Unknown Confederate Soldier Monument in Horse Cave

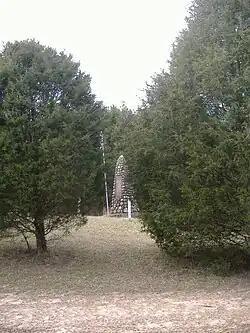
Street view of the monument

The Unknown Confederate Soldier Monument in Horse Cave is a monument between Horse Cave, Kentucky and Kentucky Down Under, off the main road between Horse Cave and I-65 on the Old Dixie Highway, in Hart County, Kentucky, United States.